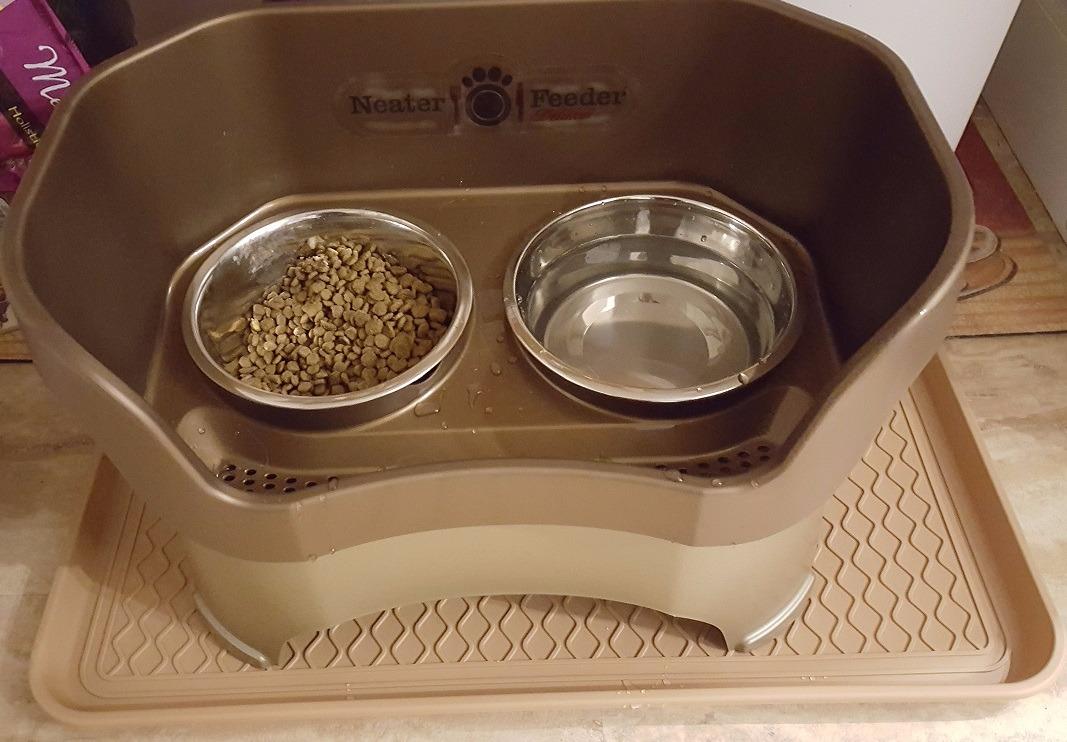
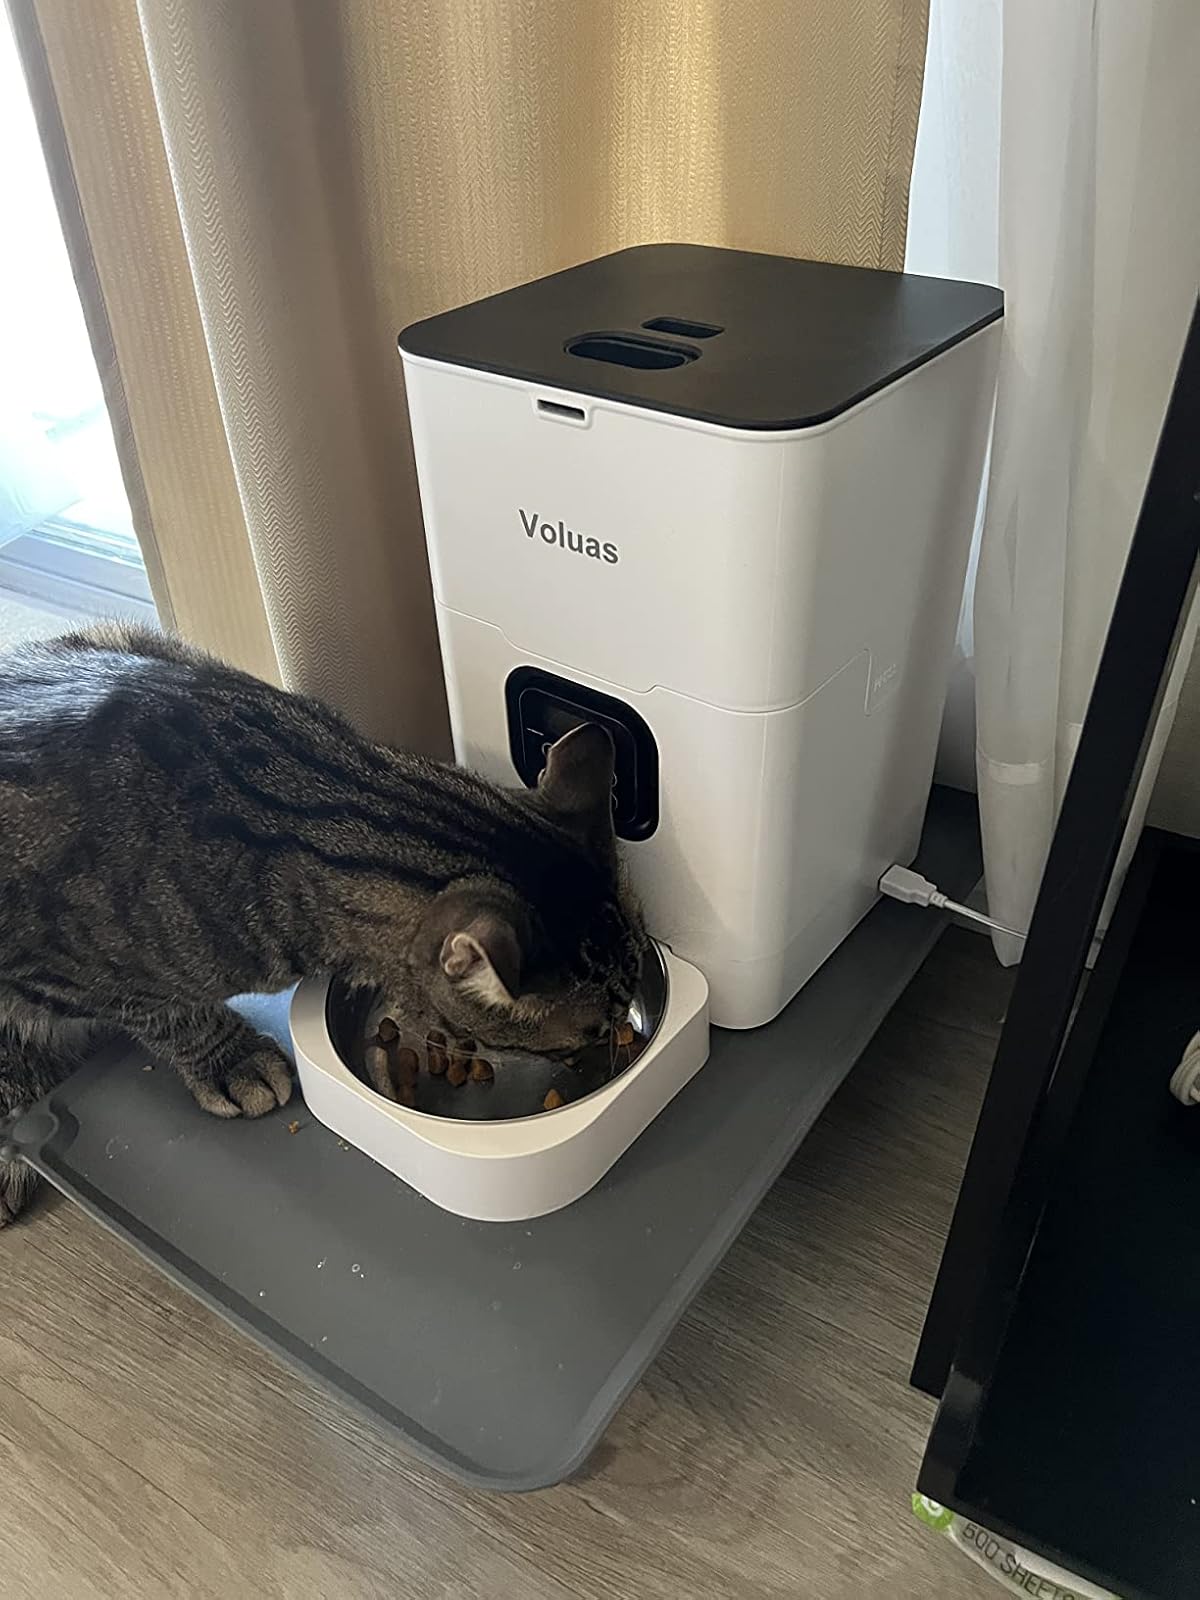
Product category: items_feeder
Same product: no